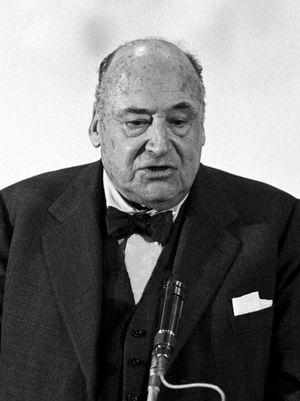
Riccardo Bacchelli est un écrivain italien du XXᵉ siècle.